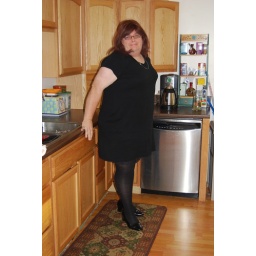
Julieann in her little black dress